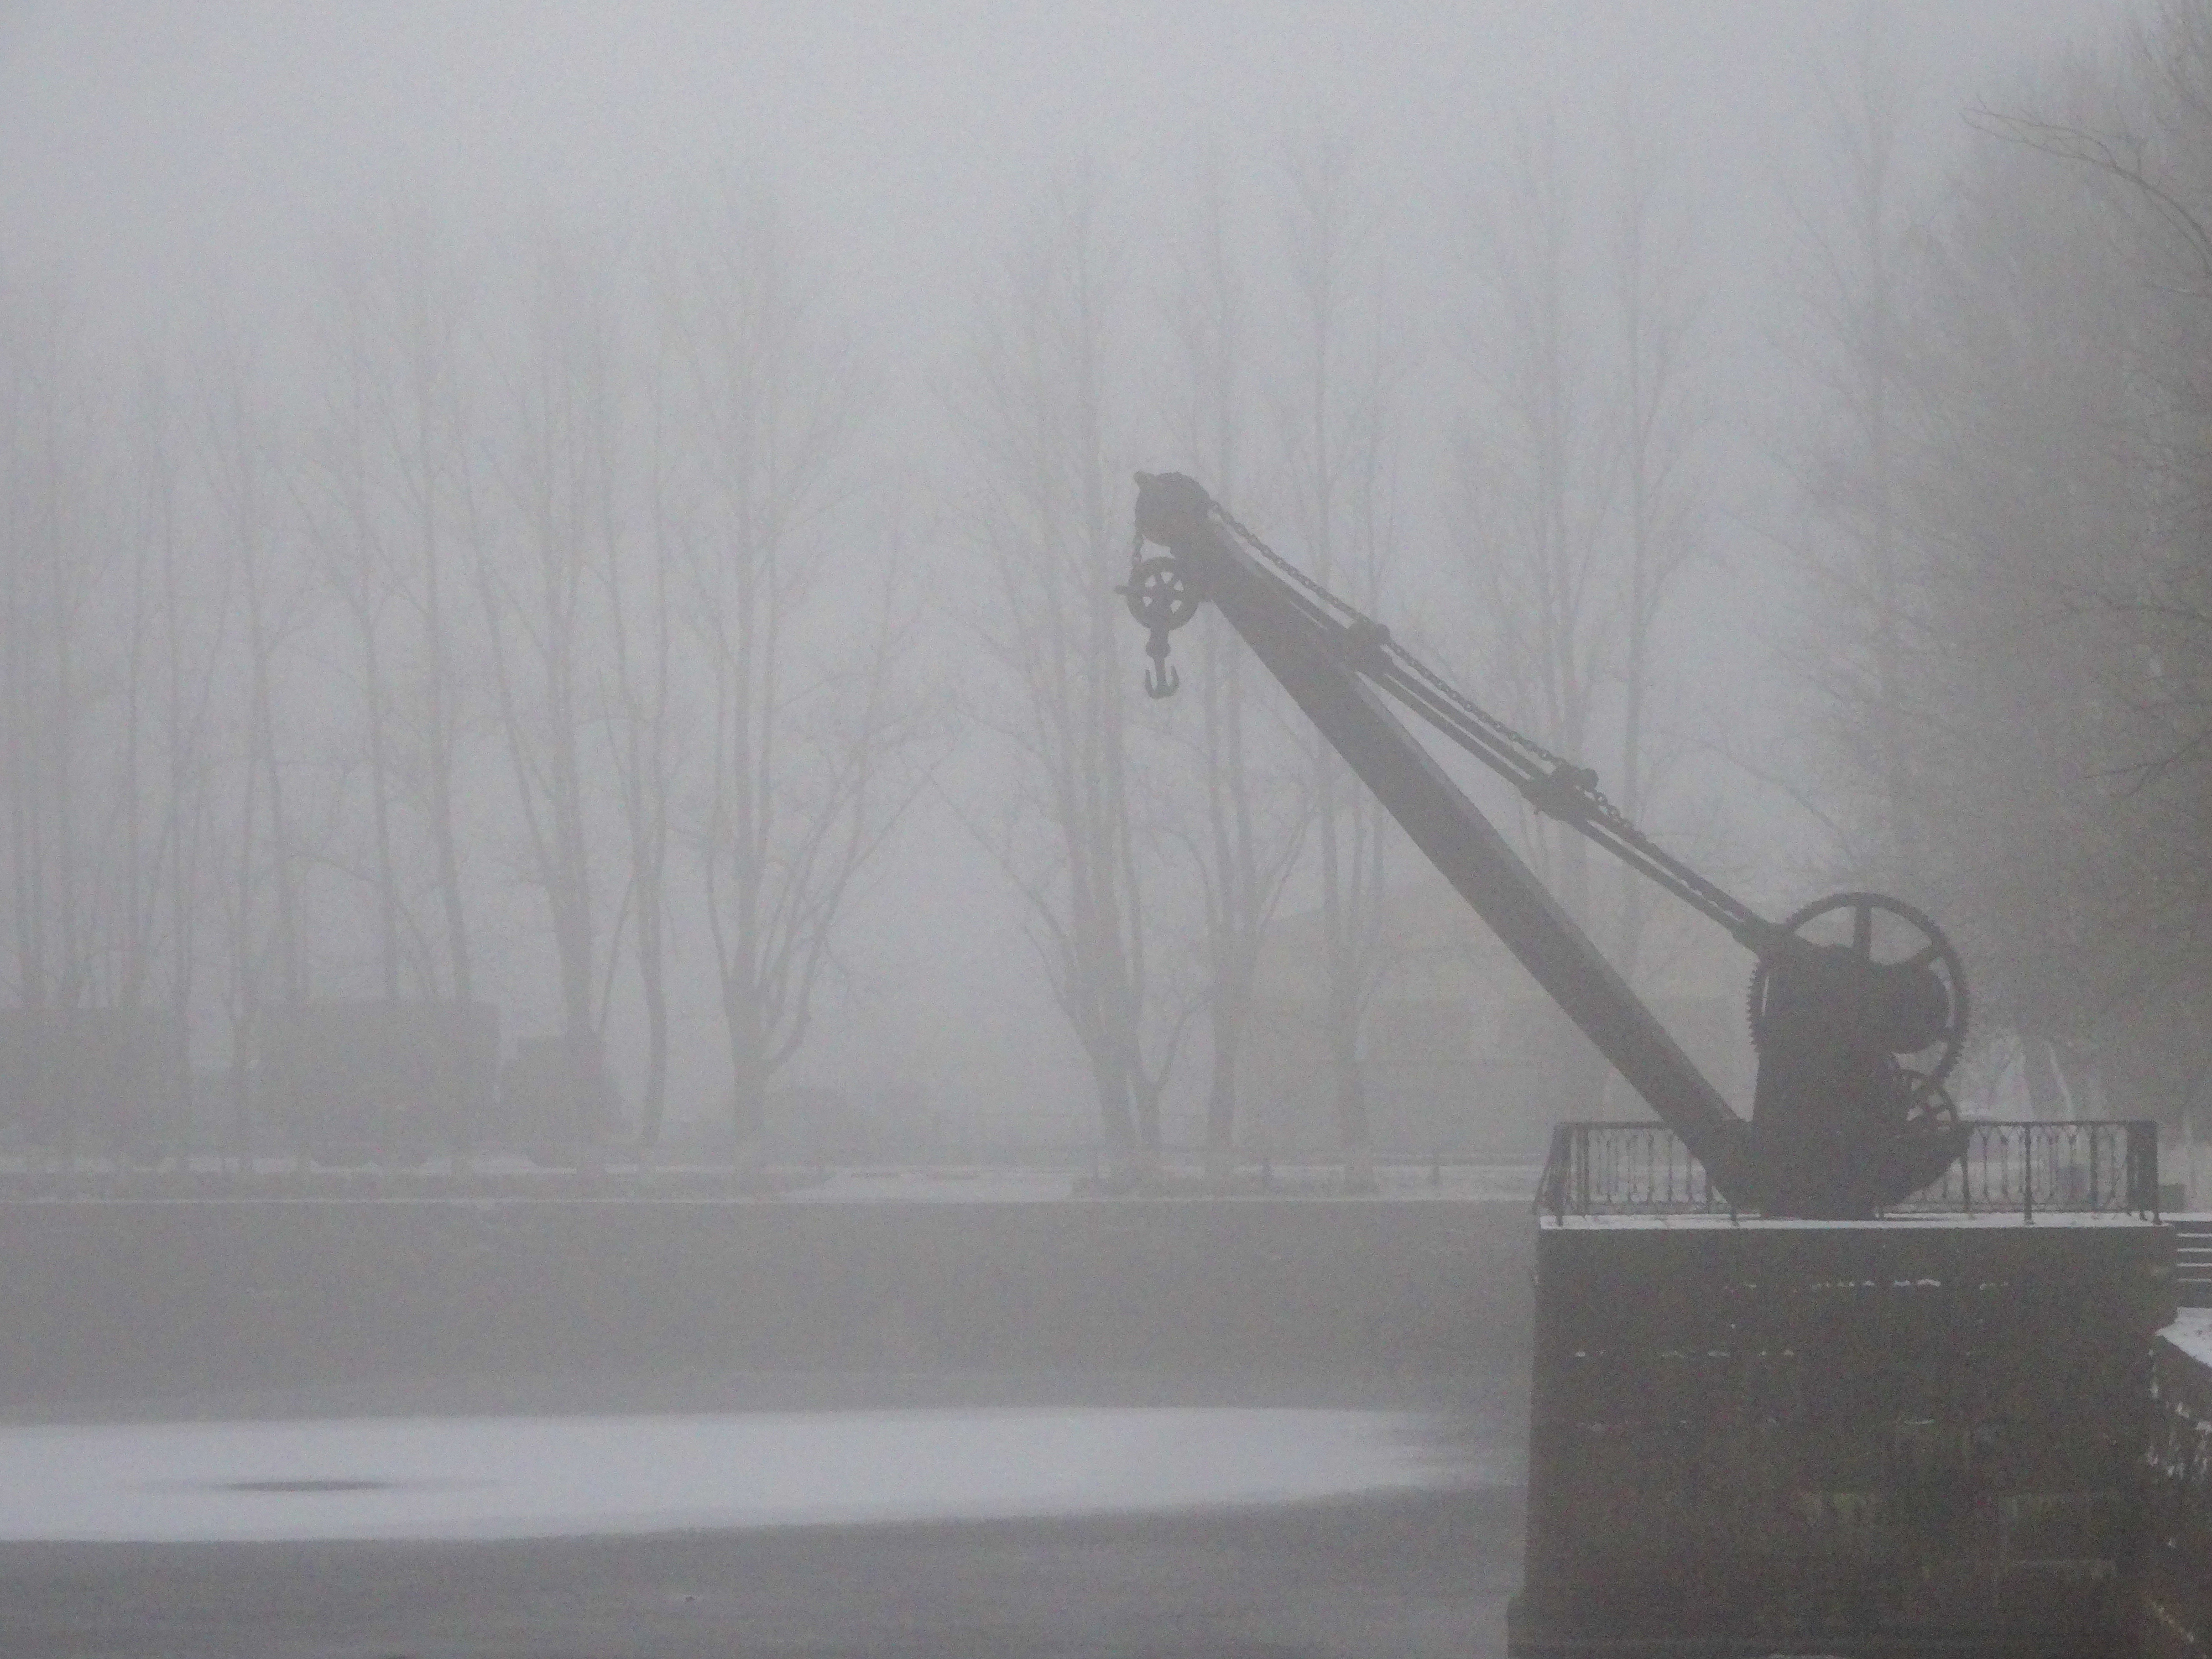
kronstadt, italian pond, winter, snow, fog, crane, russia, mist, atmospheric phenomenon, atmosphere, haze, grey, monochrome, morning, monochrome photography, machine, black and white, construction equipment